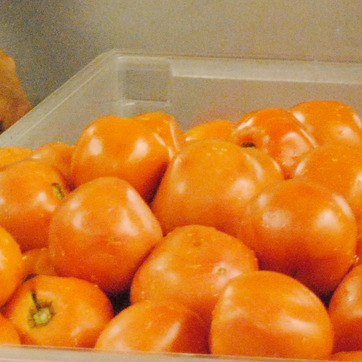
Material: food